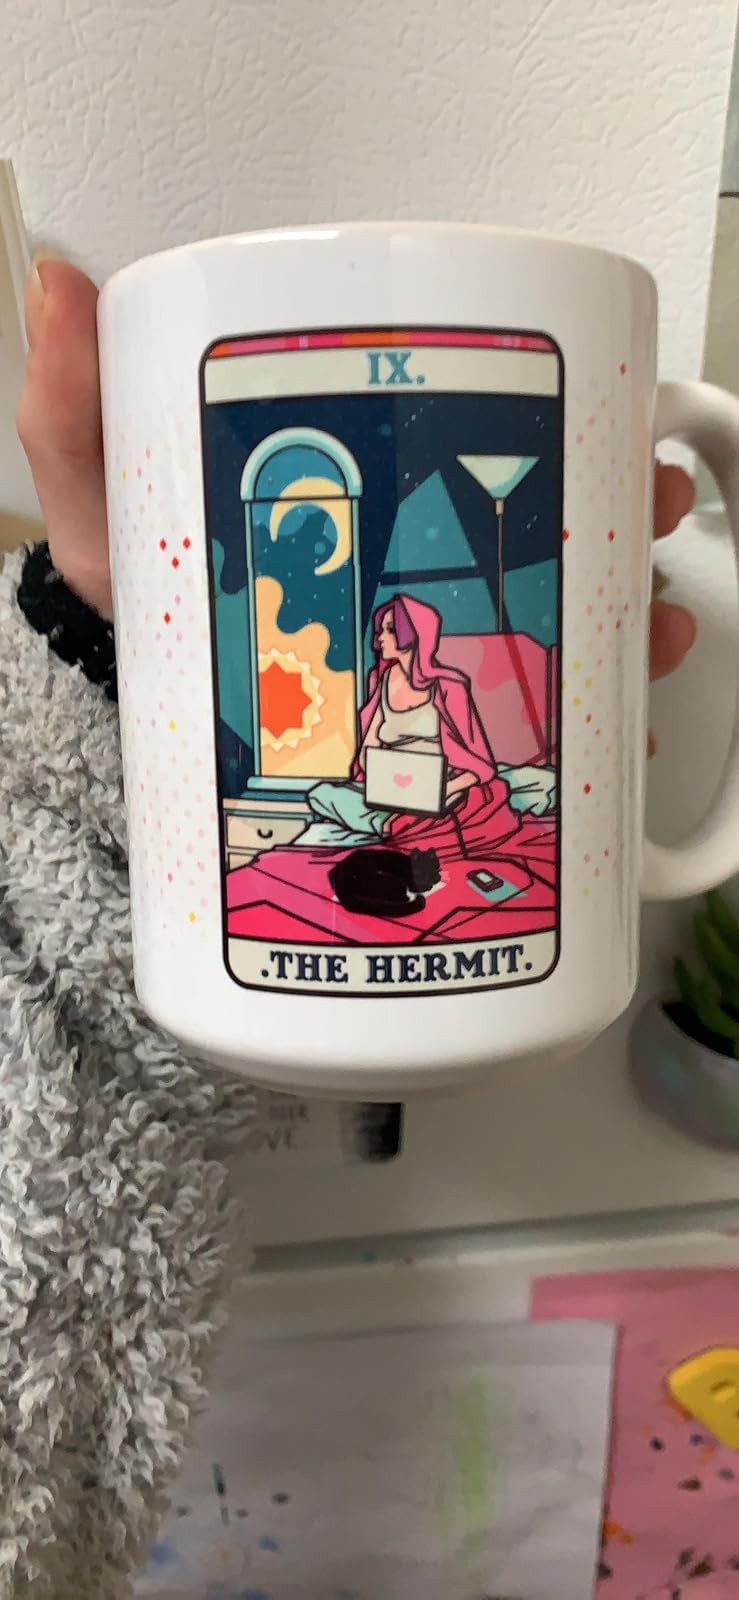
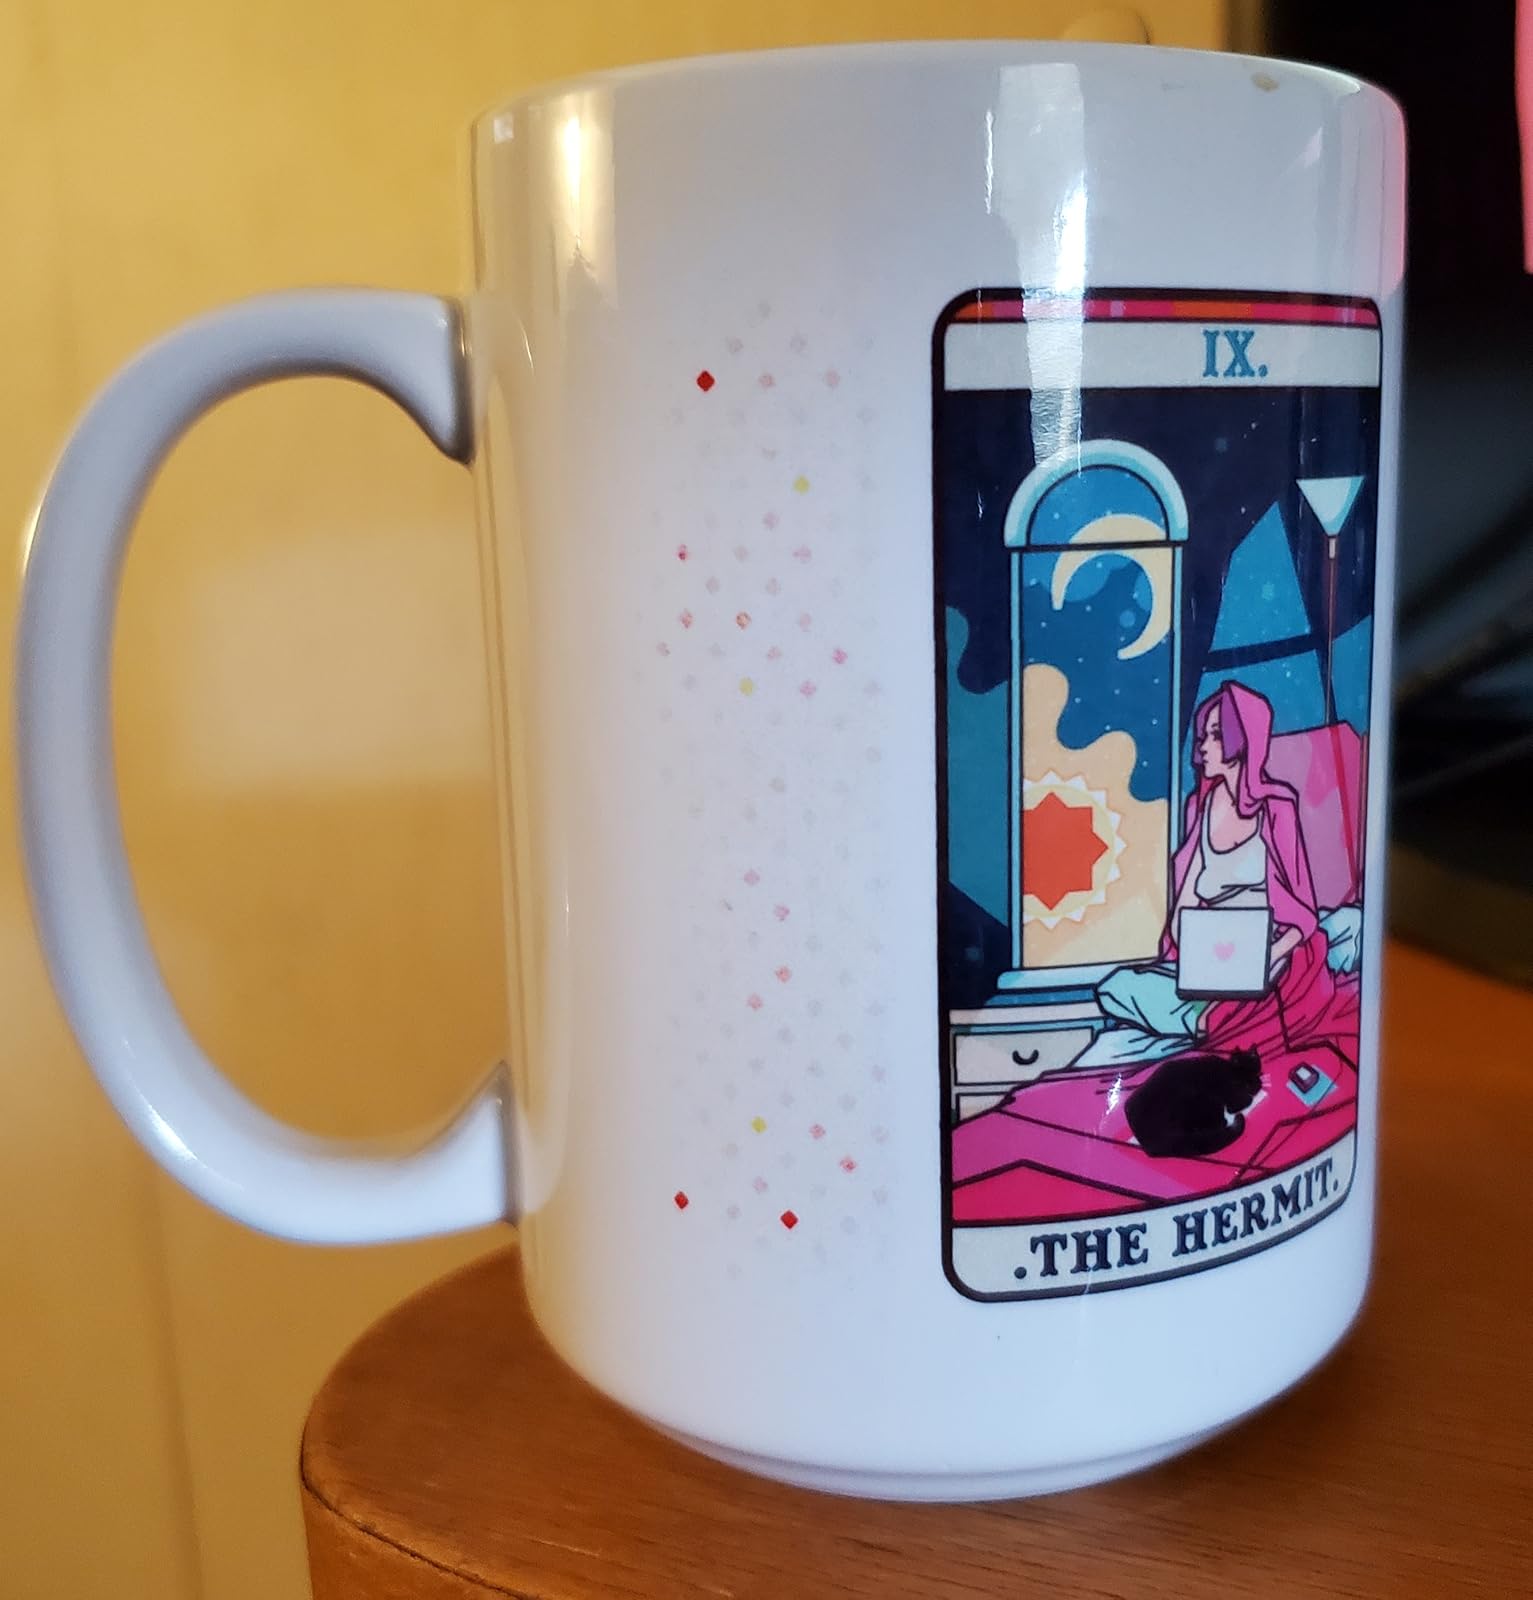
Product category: items_mug
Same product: yes